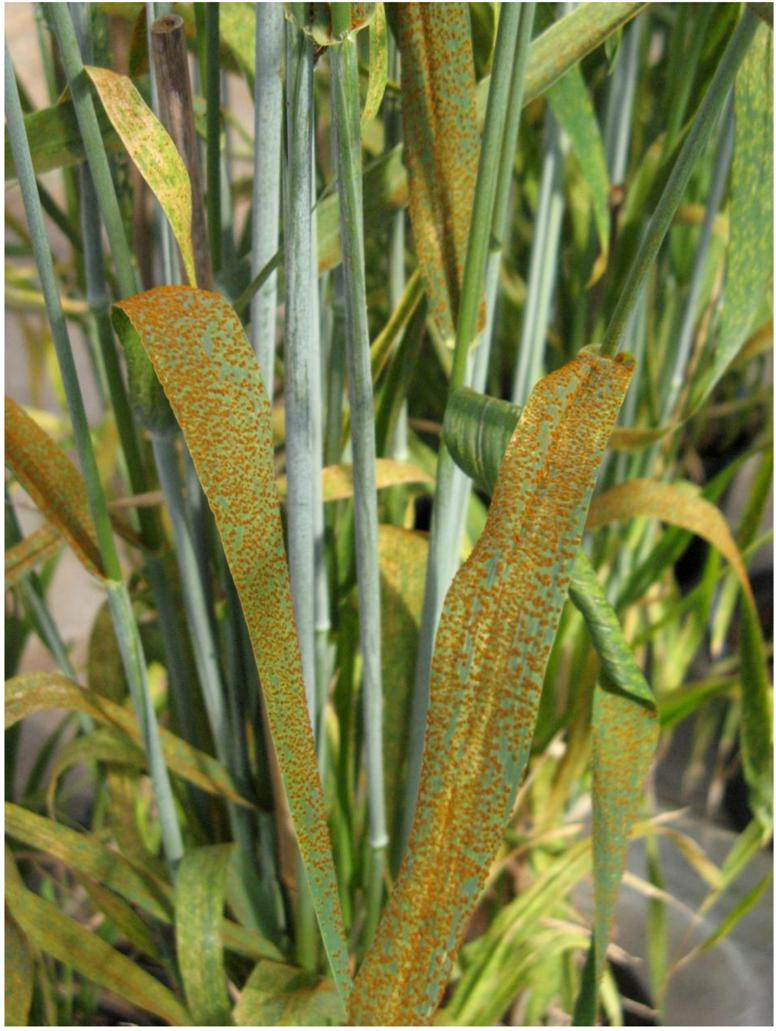
Plant: Wheat
Disease: wheat leaf rust